Seven Keys Lodge

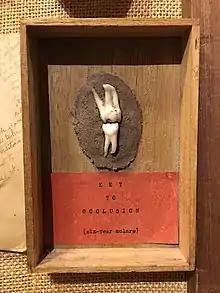
The Key to Occlusion at the hotel

Keys are catalogued in a database, supported by a grant from American History Savers and maintained by rotating curators who offer insight into the collections through a lecture series and blog.